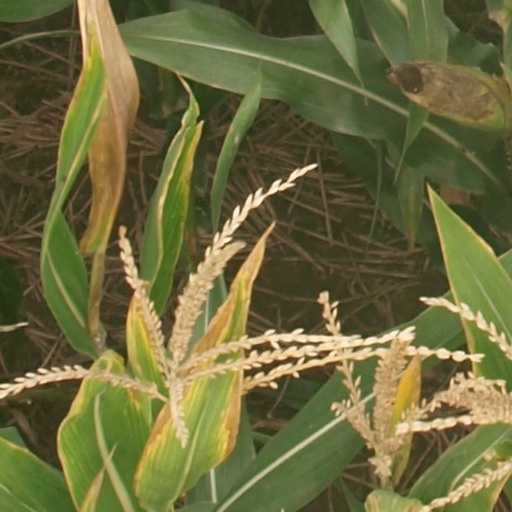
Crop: maize; corn